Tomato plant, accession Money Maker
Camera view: bottom (45 deg); turntable rotation: 60 degrees
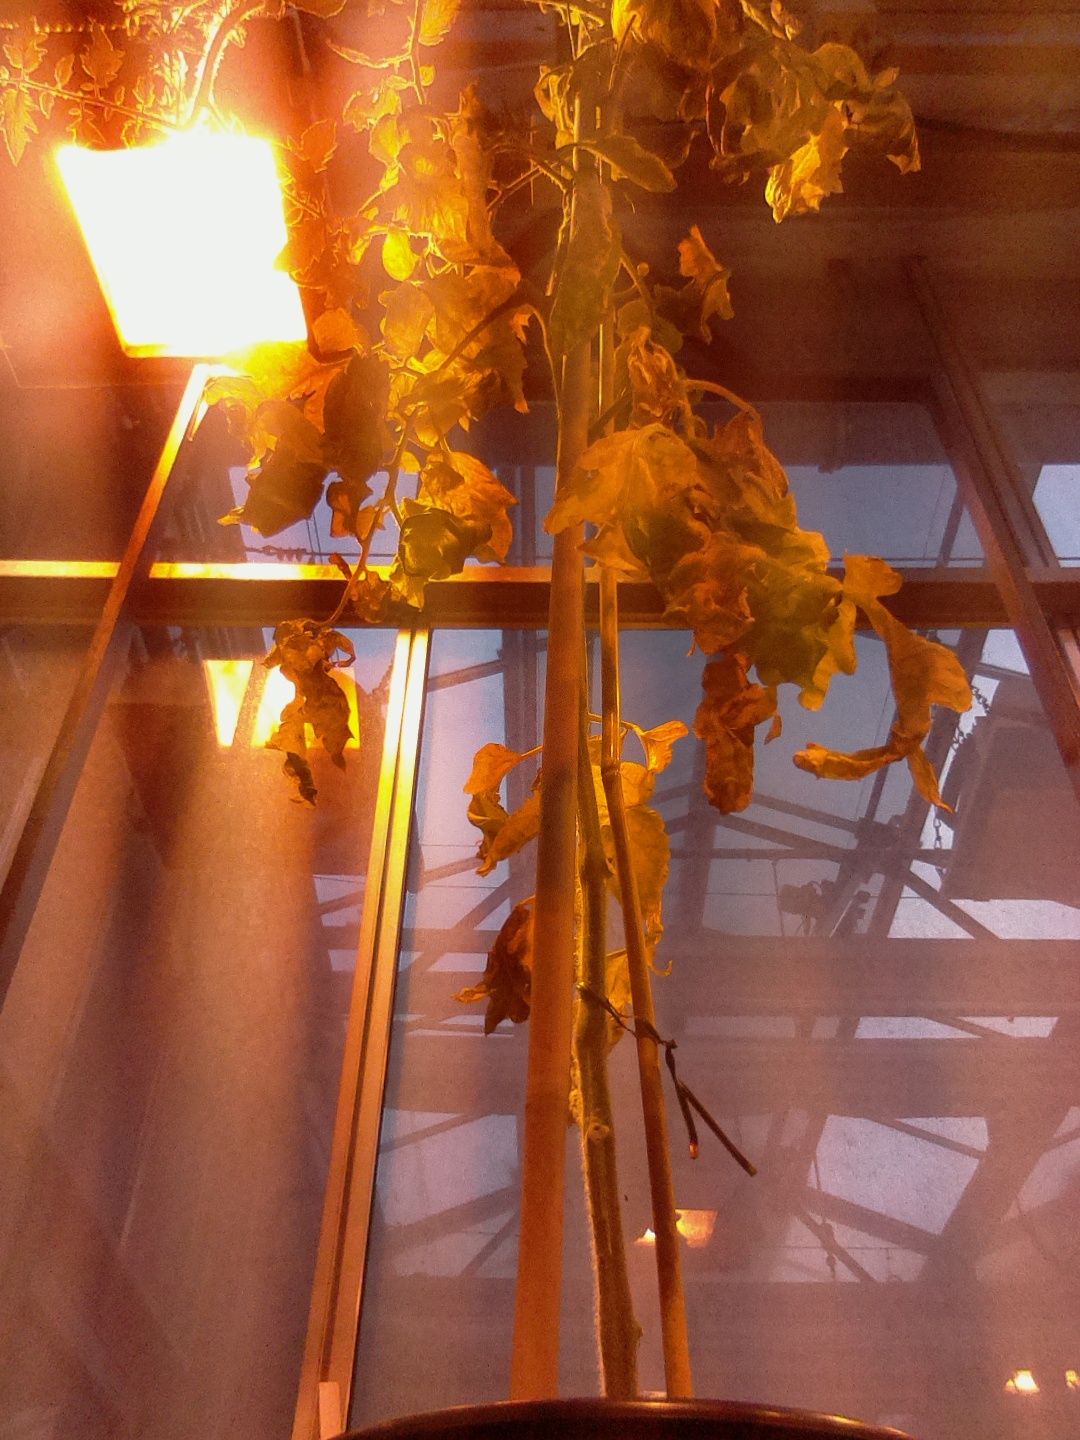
BBCH growth stage 79: 90% -100% of final fruit size